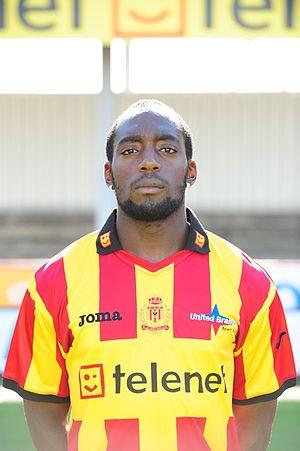
Joachim Mununga est un footballeur congolais né le 30 juin 1988 à Ottignies.